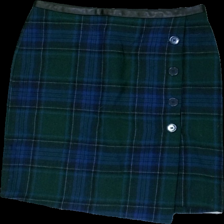
View: front
Type: Skirt
Category: Ladies
Brand: Hamton Republic (Kappahl)
Colors: Blue, Green, Black
Material: 70% polyester 30% wool
Pattern: Checkered print
Cut: Regular
Size: 40
Season: All
Damage location: middle right
Damage 2 location: bottom right
Price range: 50-100
Recommended usage: Reuse
Description: rutig kjol med knappar fram, lite hårig